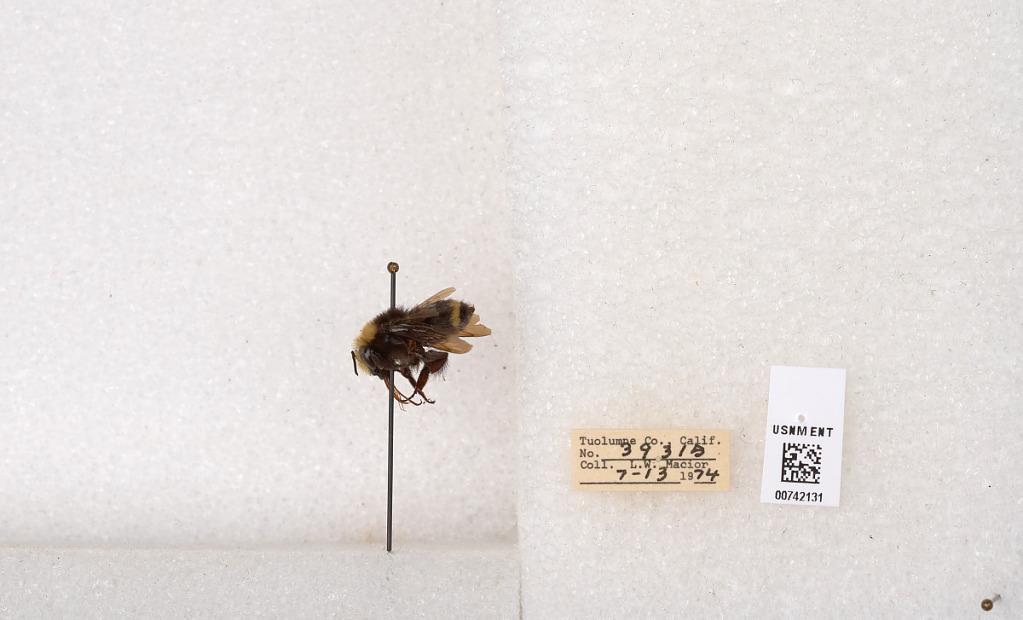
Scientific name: Bombus (Pyrobombus) vosnesenskii Radoszkowski
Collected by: L. Macior
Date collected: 1974-7-13
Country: United States
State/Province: California
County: Tuolumne
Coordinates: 37.9712, -120.228